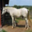
Label: horse